Beverly Ranch

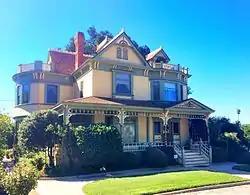

Beverly Ranch is a historic orange grove located at 923 West Fern Avenue in Redlands, California. Will and Elizabeth Eddy established the grove in 1888; after Will's death, Elizabeth married John Fisk, and the couple built the grove's main house in 1890. The couple was one of the many wealthy immigrant families from the East Coast who owned Southern California orange groves in the late 1800s. While citrus groves were ubiquitous at the time, Beverly Ranch is one of the few which is still in operation.